Glen Shiel

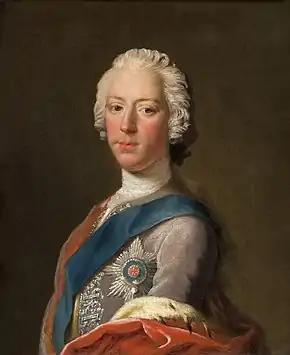
Charles Edward Stuart, painted in 1745 by Allan Ramsay

One of the peaks on the northern side of the glen, Sgùrr nan Spàinteach (Peak of the Spaniards), derives its name from the 200 Spanish troops who fought a rearguard action on the side of the defeated Jacobite rebels and who retreated over the peak. This peak's parent mountain is Sgùrr na Ciste Duibhe, which means "peak of the black chest". Irvine Butterfield writes that "although some of the coins they [the Spanish soldiers] dropped were later found there is no mention that they fell from a black chest [...] the black chest is in reality the deep hollow of the Allt Dearg on the south-west slope [of Sgùrr na Ciste Duibhe]."